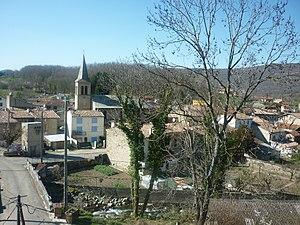
Vue du centre du village de Villeneuve-d'Olmes prise depuis la route de Bénaix, au premier plan
Villeneuve-d'Olmes est une commune française, située dans le département de l'Ariège en région Occitanie.